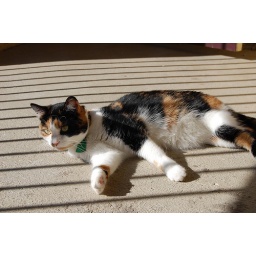
for Renee's photo of the week - cats in patches of sunlight. Madison laying on the balcony of Mandi's apartment.